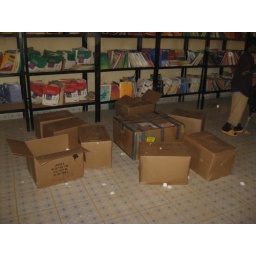
Boxes in the library filled with books